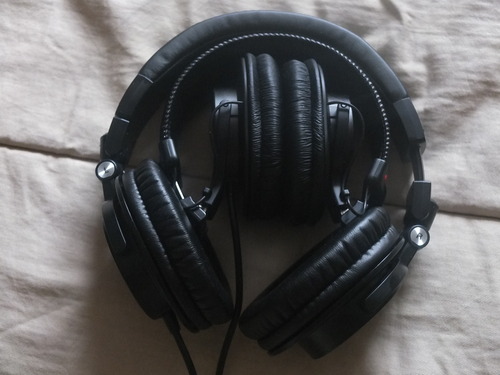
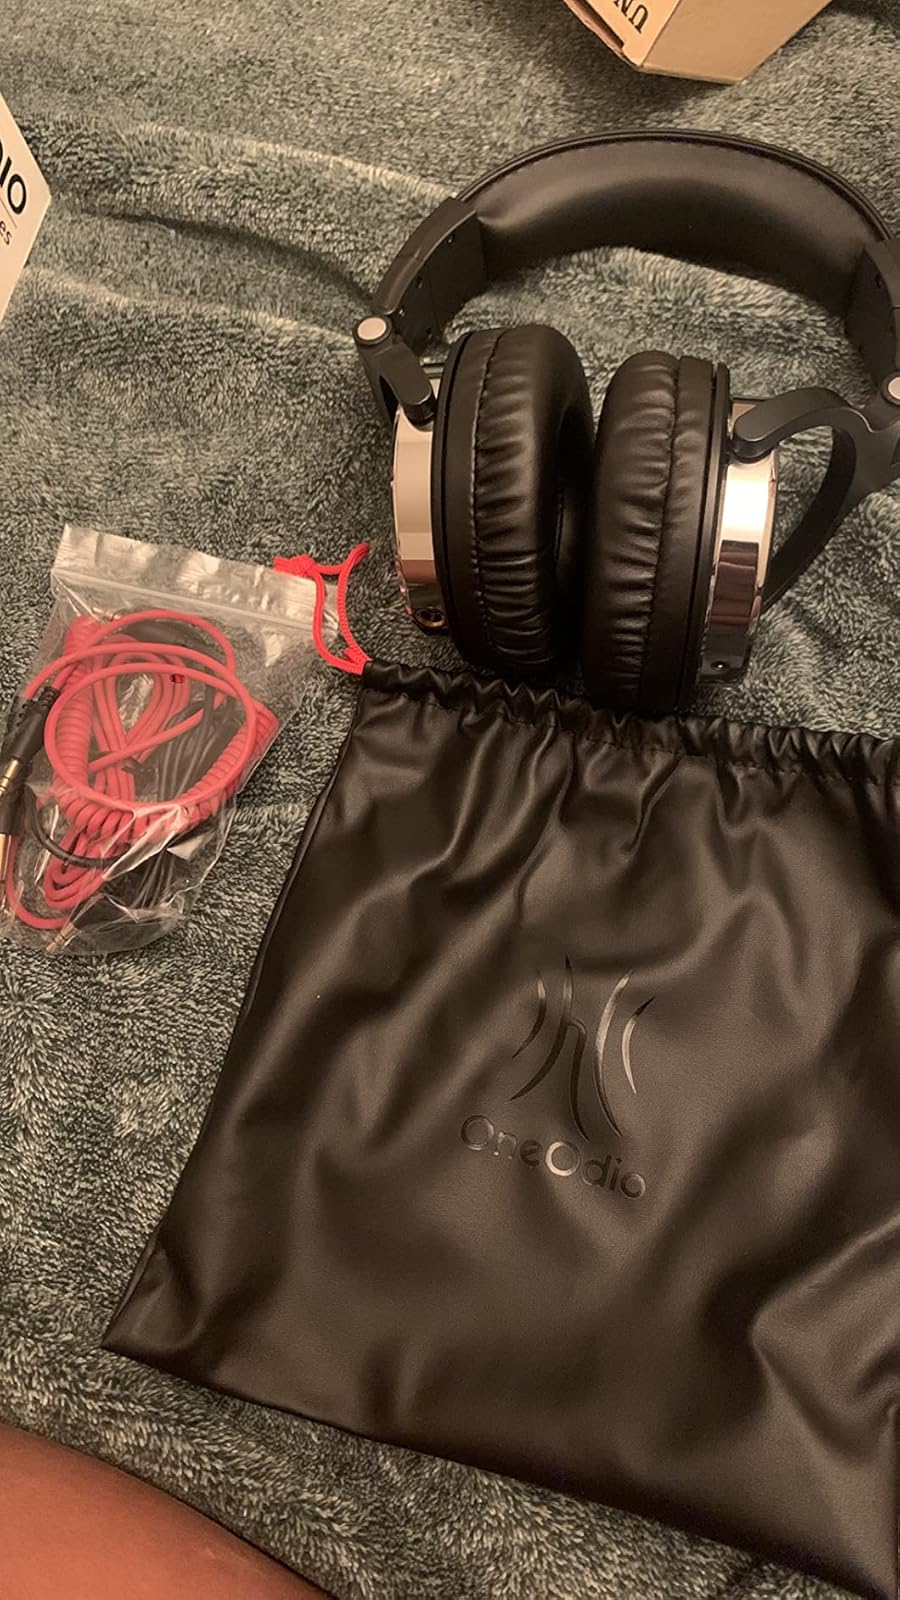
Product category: headphones
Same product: no